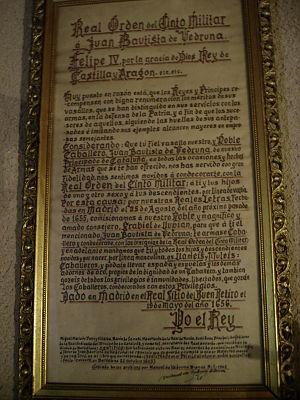
Joaquina de Vedruna i Vidal en religion sœur Joaquina du Père Saint François née le 16 avril 1783 à Barcelone, est décédée le 28 août 1854 à Barcelone, est une religieuse espagnole, fondatrice des carmélites de la Charité et reconnue sainte par l'Église catholique.